Hội An

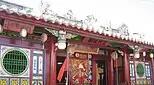
Quan Công Temple.

Hoi An has two main seasons during the year: rainy and dry seasons, with a warm average temperature of 29 °C during the year. The hottest period is from June to August when the highest temperature can reach 38 °C during day time. November to January are the coldest months, with an average temperature of 20 °C. The rainy season lasts from September to January with heavy rains which can cause floods and affect tourism. The city's dry season is between February and May, when the weather becomes very mild with moderate temperature and less humid.